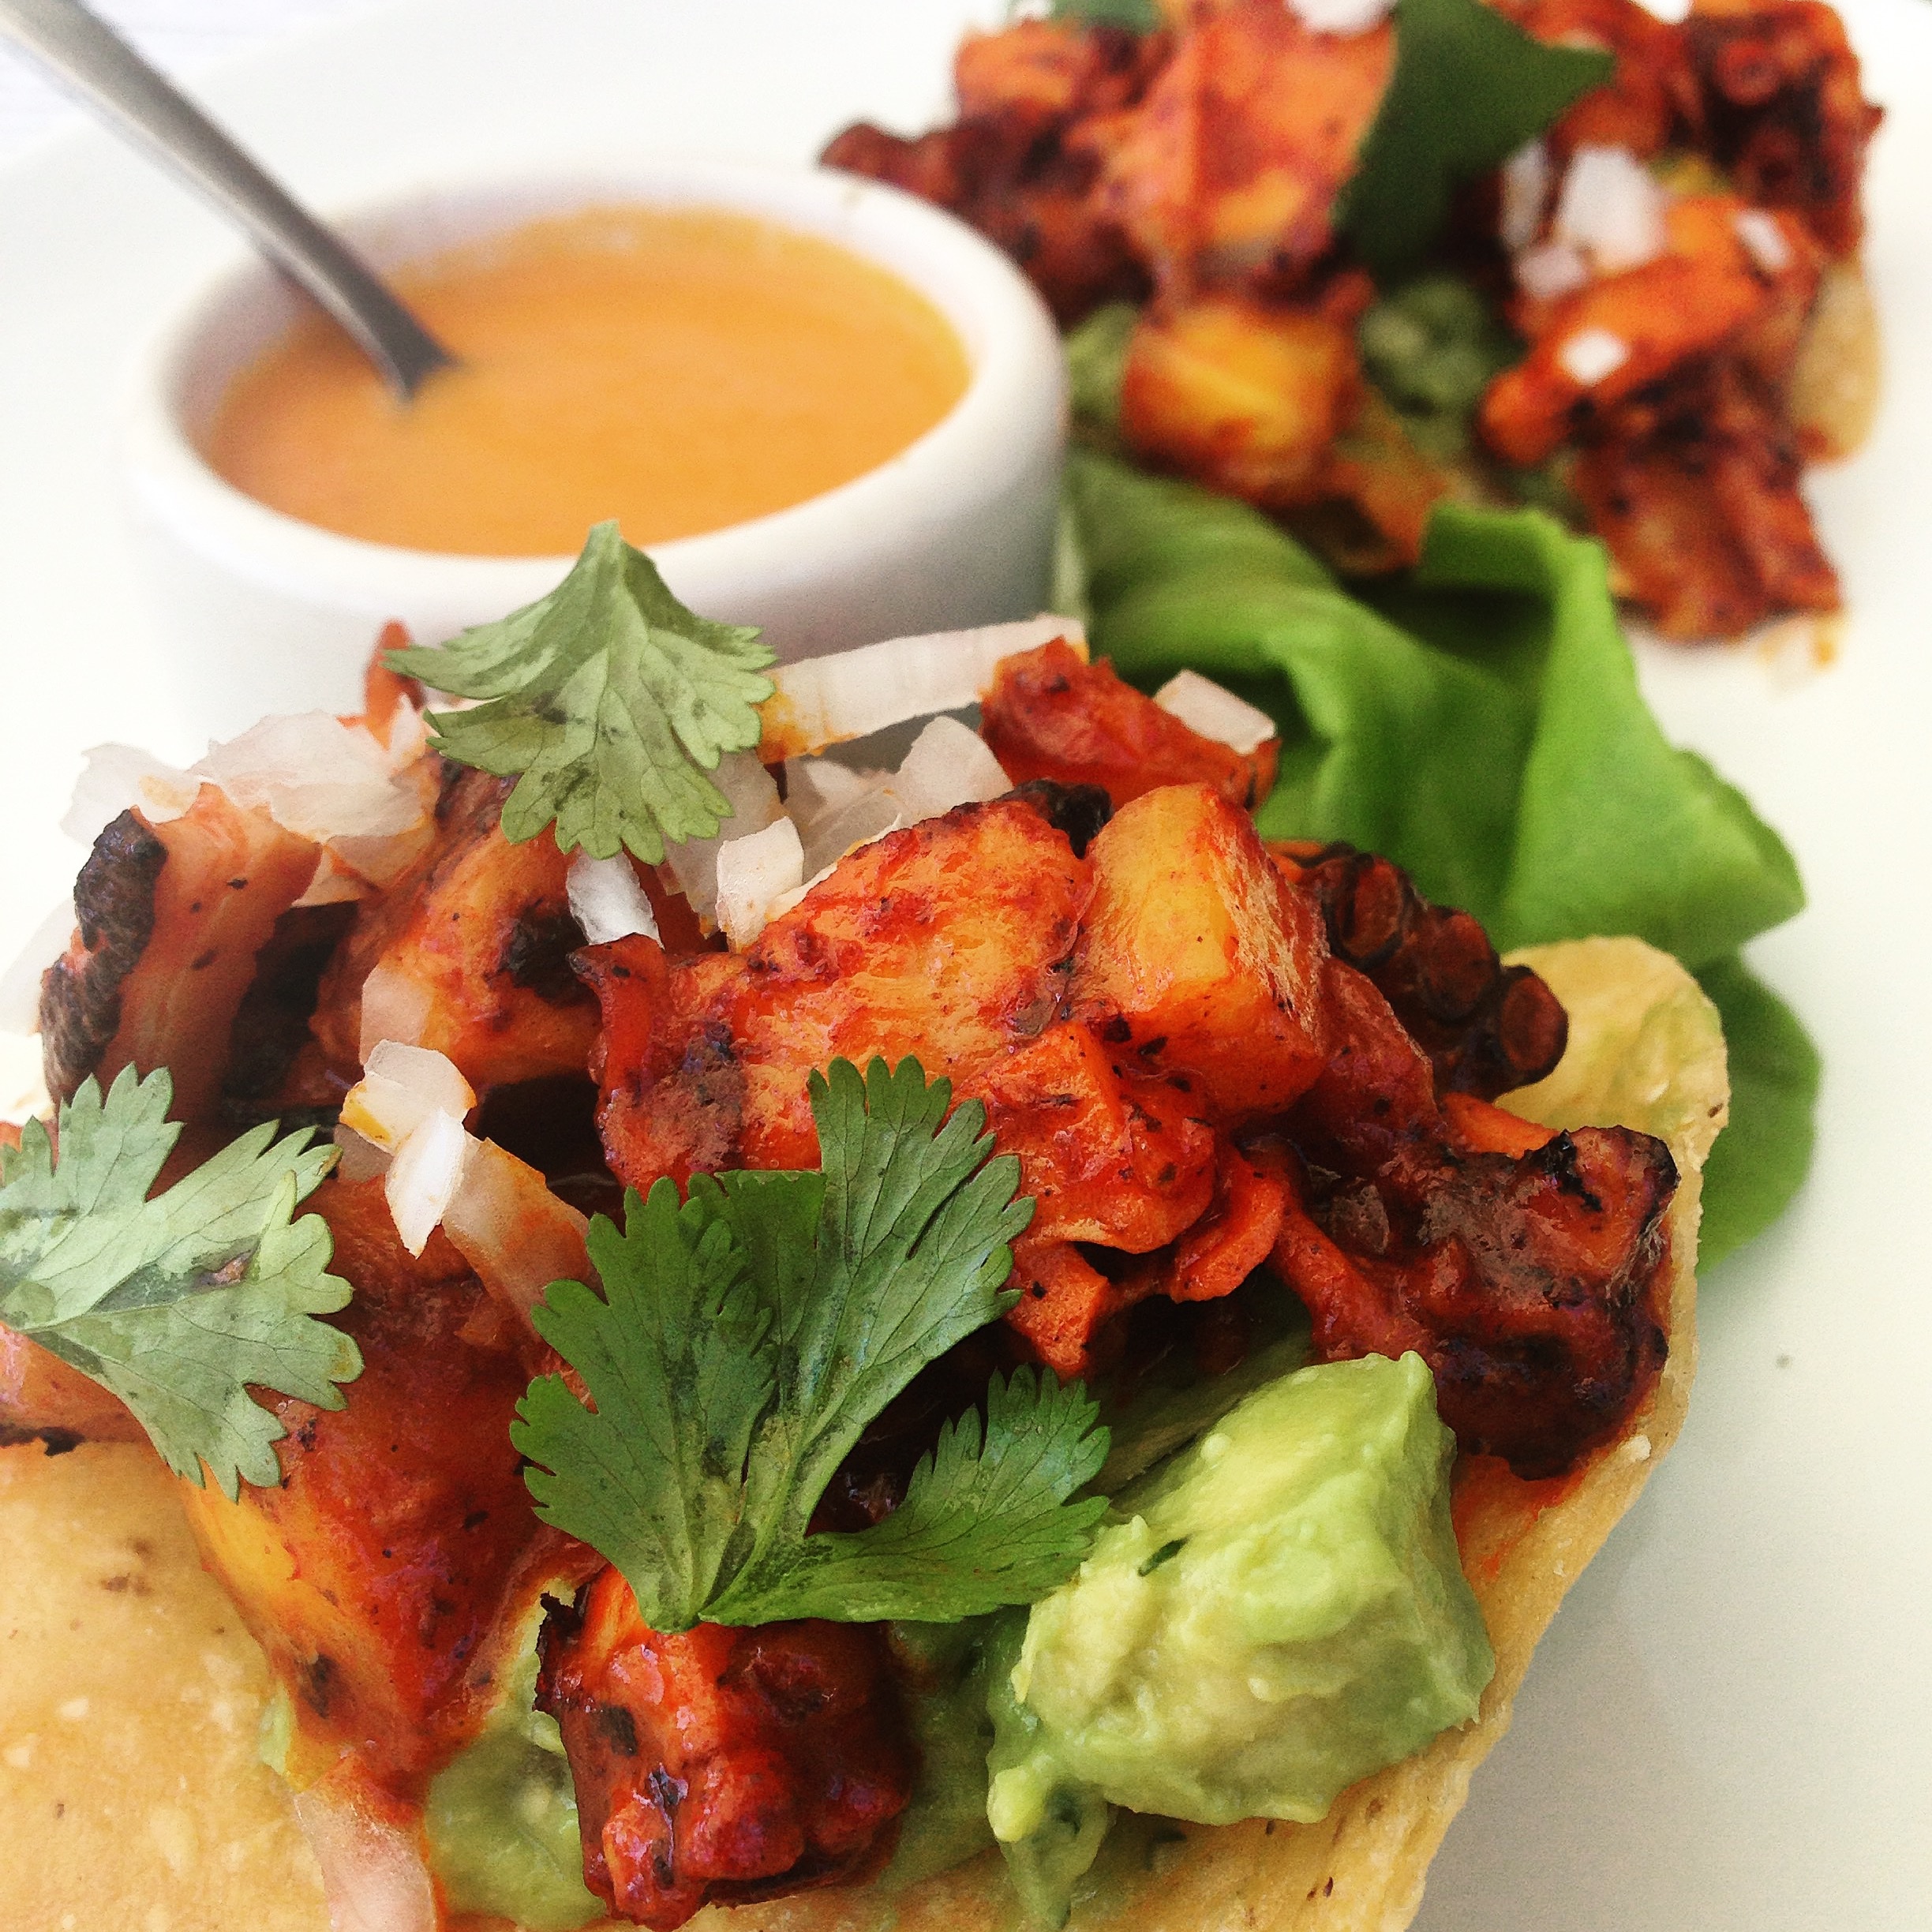
dish, meal, food, salad, produce, vegetable, seafood, meat, cuisine, curry, thai food, tostada